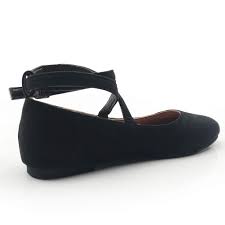
Label: Ballet Flat